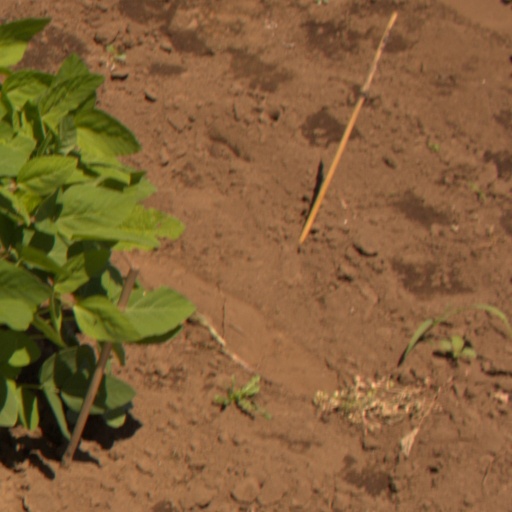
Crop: soybean